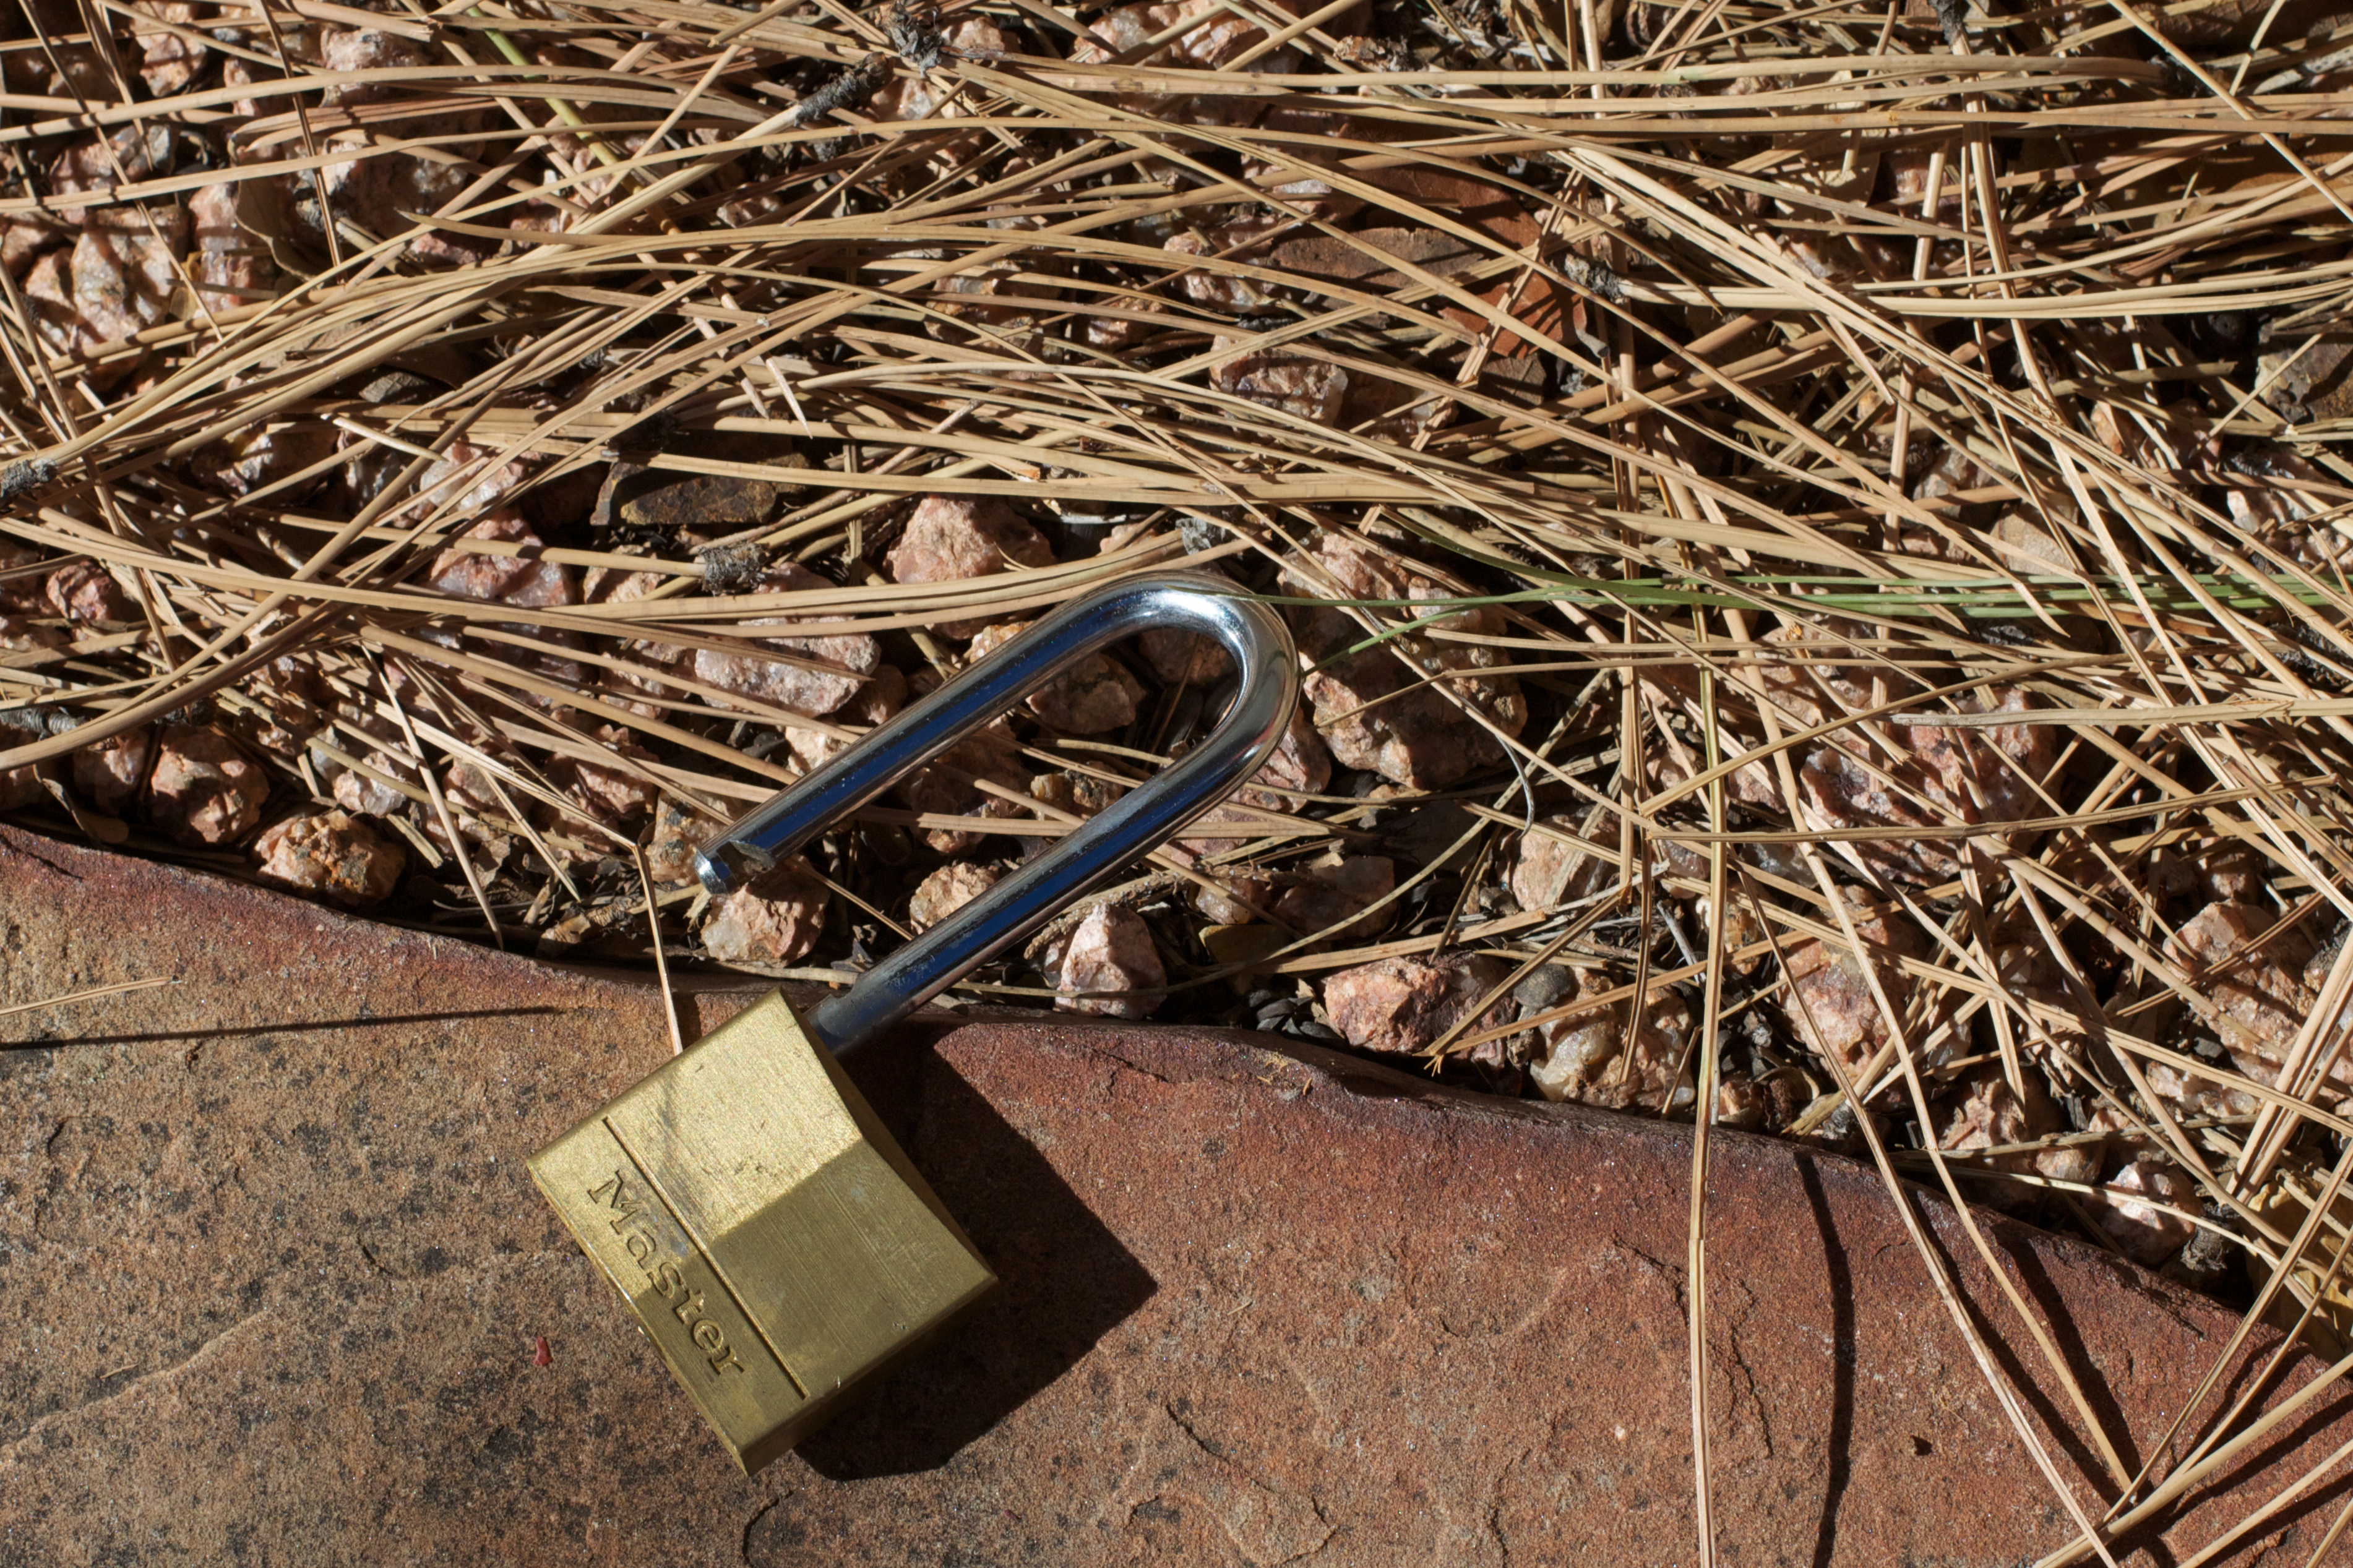
wood, track, leaf, soil, material, scrap, llock